Grumman Ag Cat

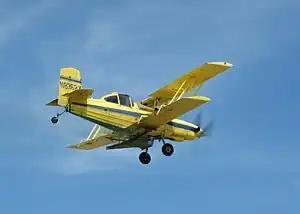
Ag Cat G-164B

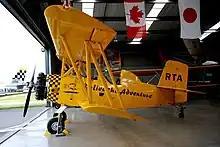
Schweizer Ag Cat A

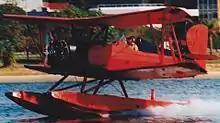
G164A on floats

The Grumman G-164 Ag Cat is a single-engined biplane agricultural aircraft, developed by Grumman in the 1950s. Schweizer built 2628 under contract for Grumman between 1959 and 1979, including more than 400 G-164s, 1330 G-164As and 832 G-164Bs. Also built under licence in Ethiopia.